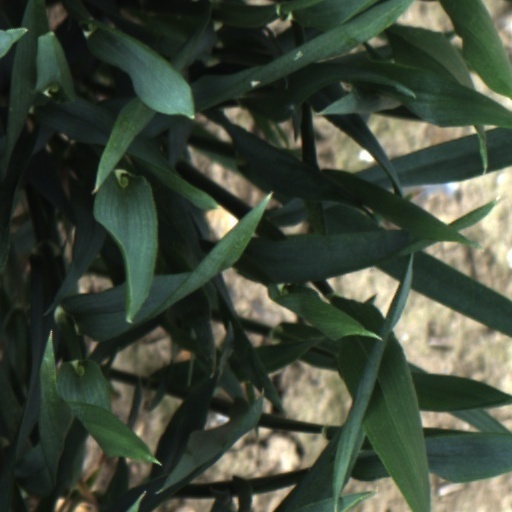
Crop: wheat